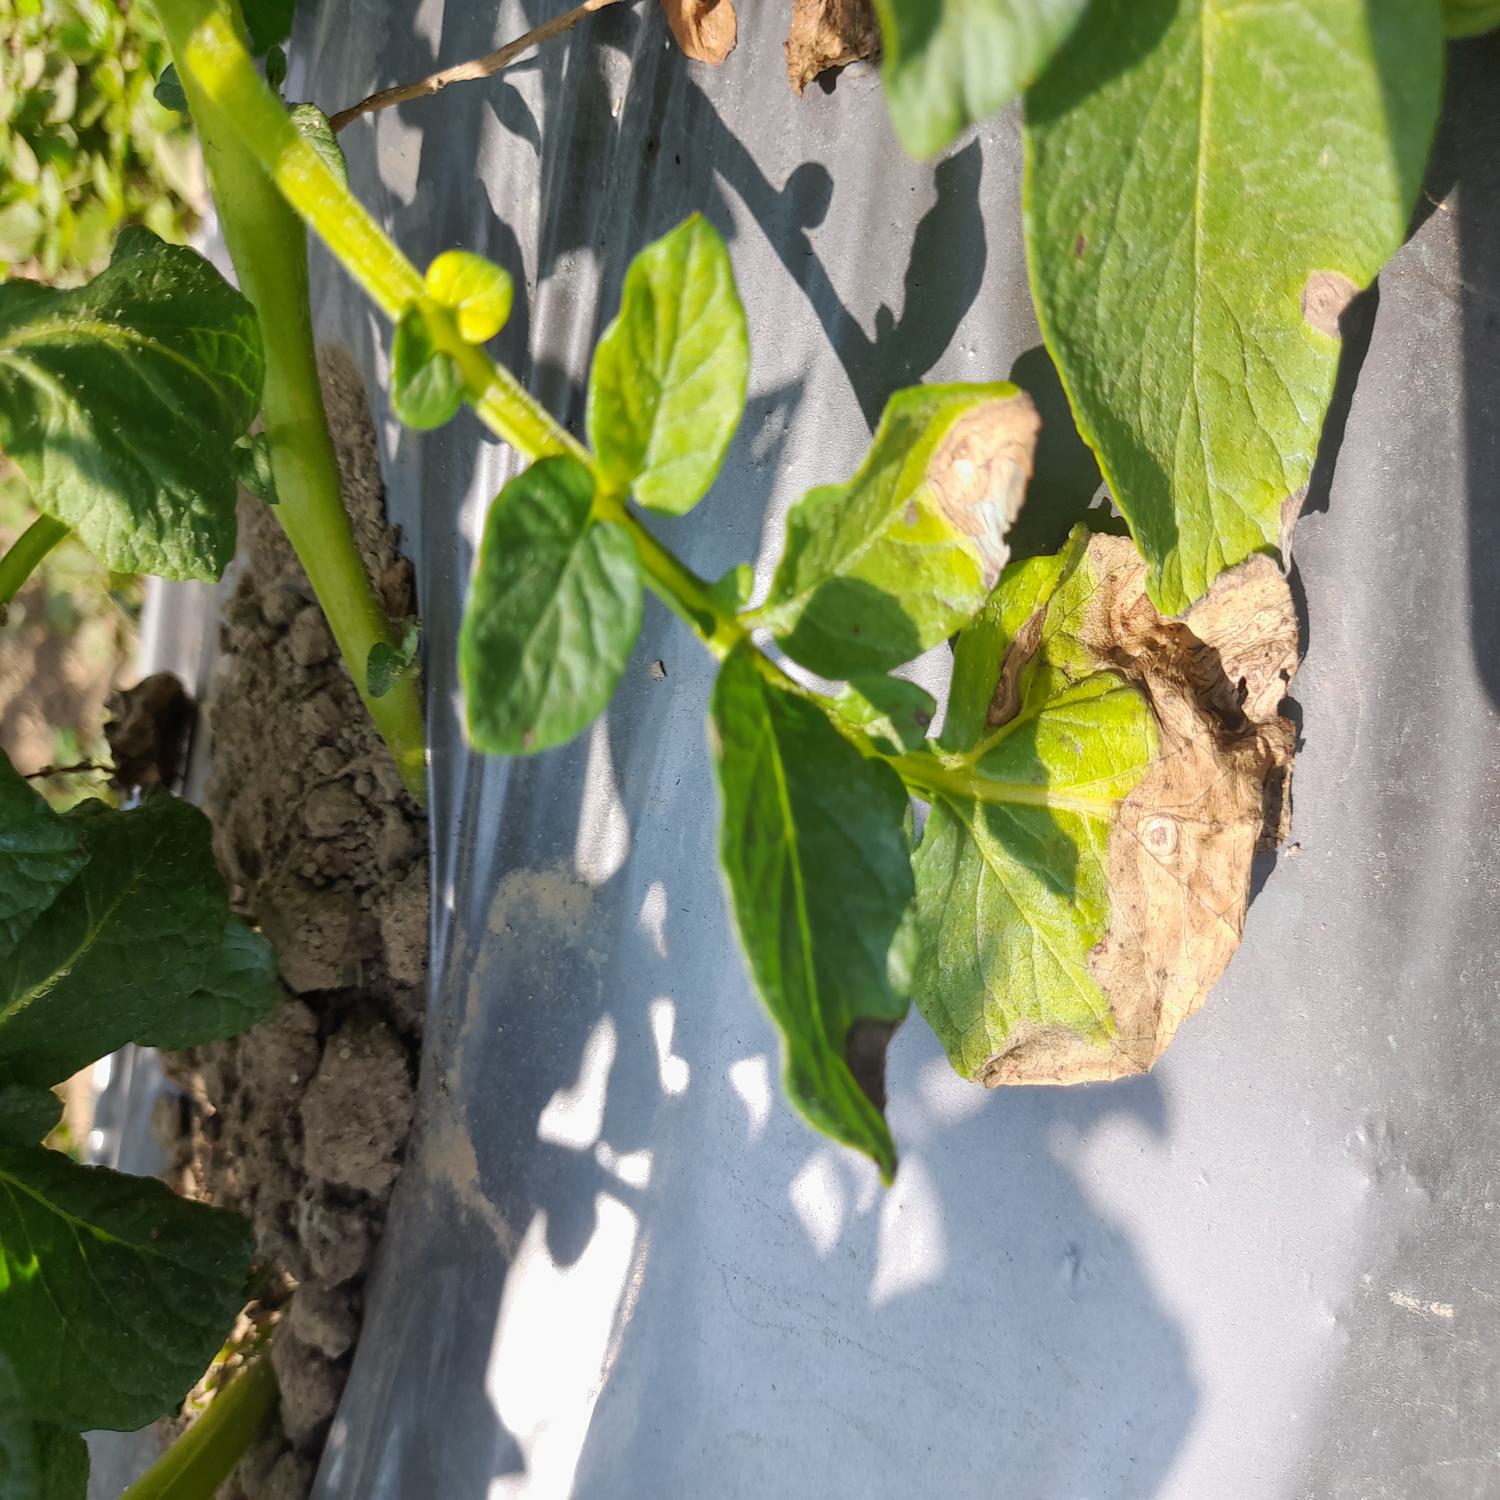
Label: Phytopthora